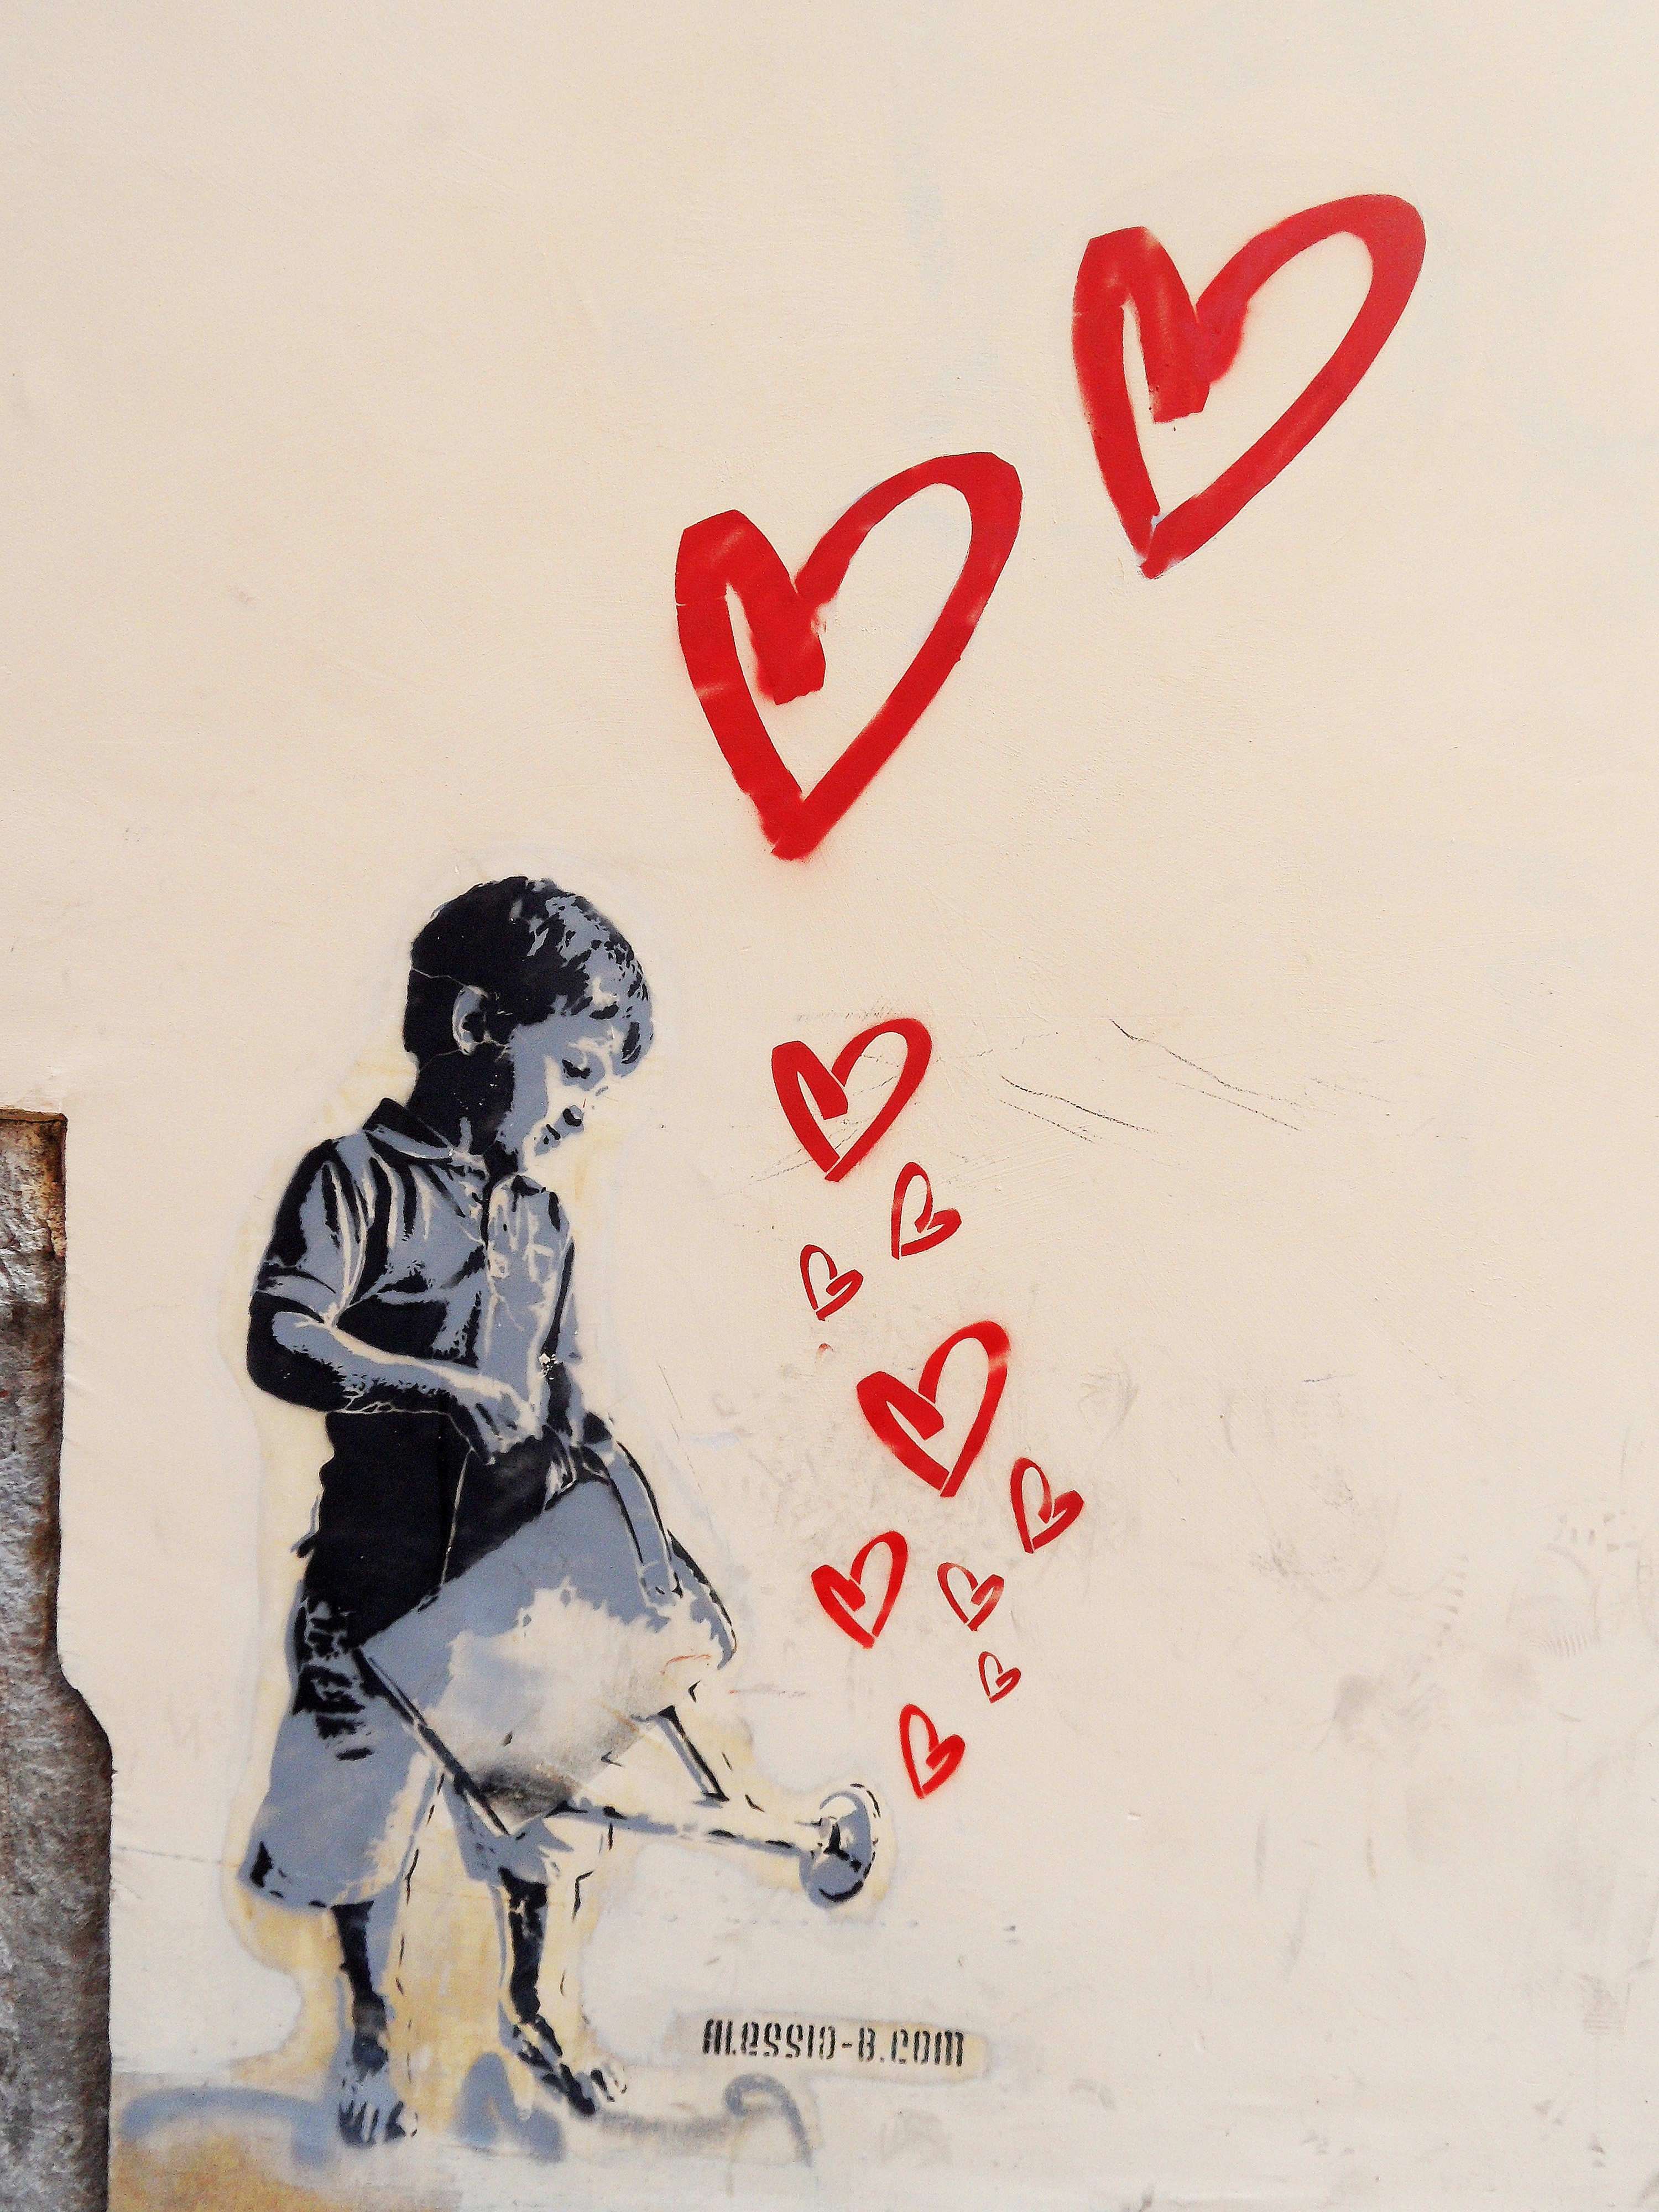
wall, heart, artist, child, graffiti, brand, font, art, sketch, drawing, illustration, poster, calligraphy, padova, watering can, album cover